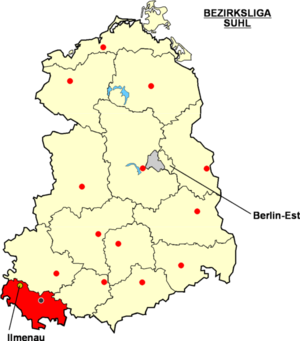
Localisation d'Ilmenau dans la ""Bezriksliga Suhl"" Catégorie:Logo de clubs de football - Allemagne"
Le SV Germania Ilmenau est un club sportif allemand localisé dans la ville d’Ilmenau, en Thuringe.